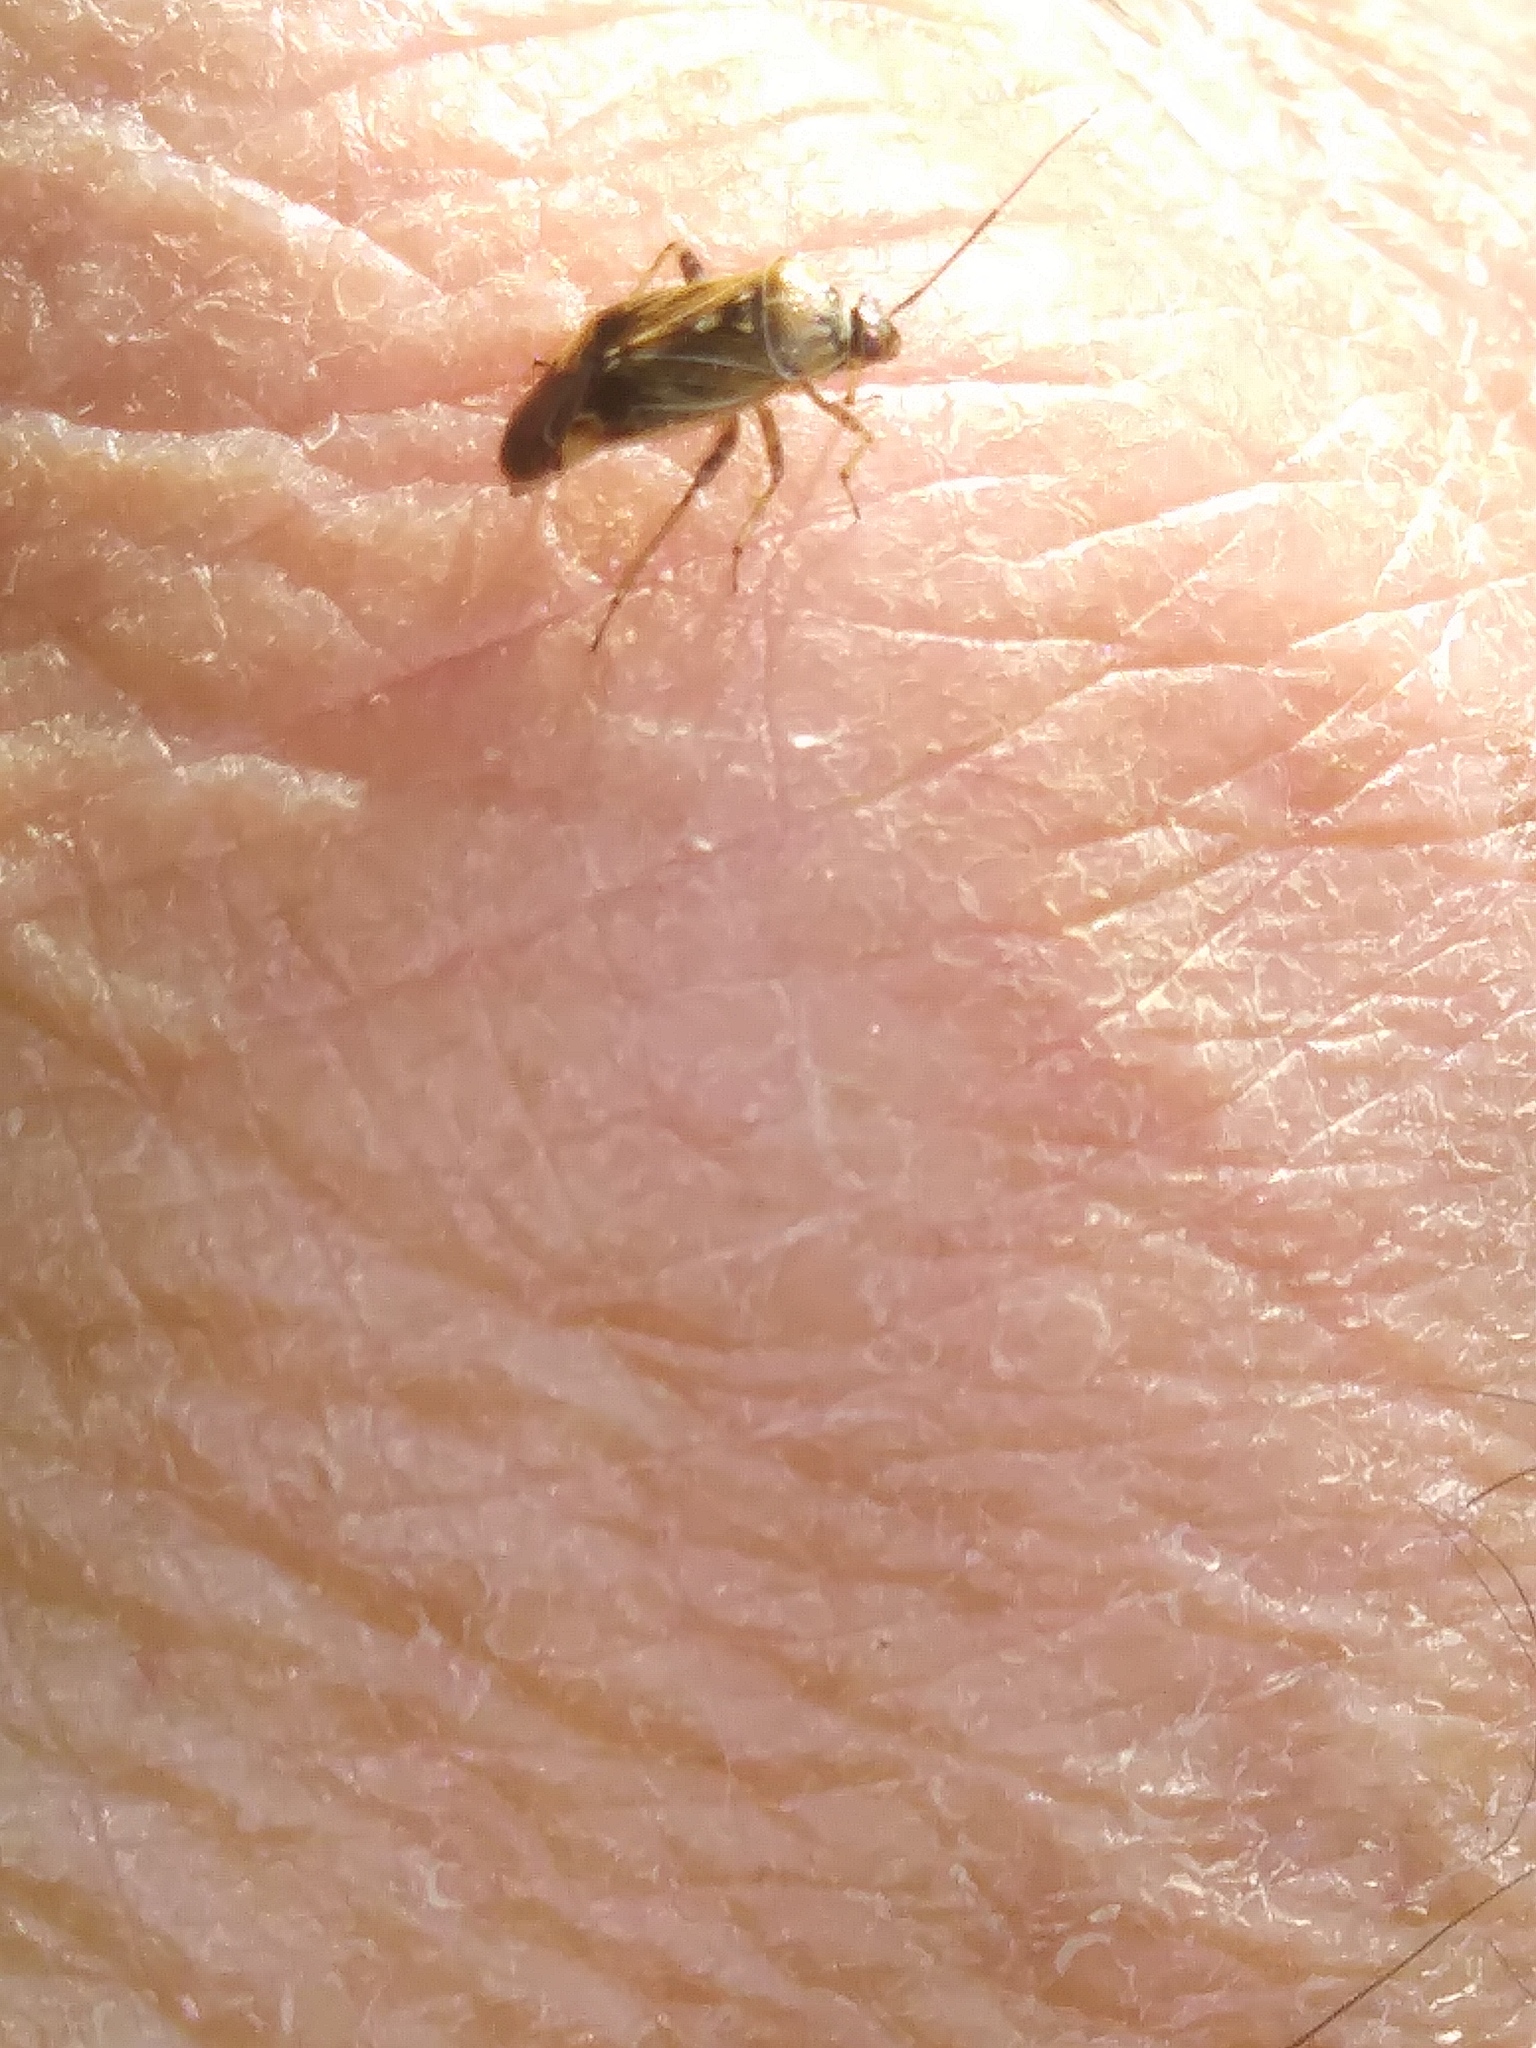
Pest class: lygus_bug